Charon's obol

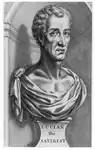
Fictionalized depiction of the satirist Lucian of Samosata

The incongruity of paying what is, in effect, admission to Hell encouraged a comic or satiric treatment, and Charon as a ferryman who must be persuaded, threatened, or bribed to do his job appears to be a literary construct that is not reflected in early classical art. Christiane Sourvinou-Inwood has shown that in 5th-century BC depictions of Charon, as on the funerary vases called lekythoi, he is a non-threatening, even reassuring presence who guides women, adolescents, and children to the afterlife. Humor, as in Aristophanes's comic catabasis "The Frogs", "makes the journey to Hades less frightening by articulating it explicitly and trivializing it." Aristophanes makes jokes about the fee, and a character complains that Theseus must have introduced it, characterizing the Athenian hero in his role of city organizer as a bureaucrat.